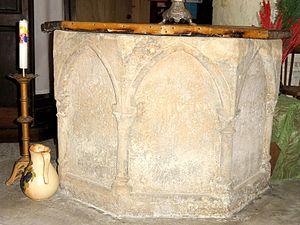
Bas-côté sud, fonts baptismaux, début XIIIe s.